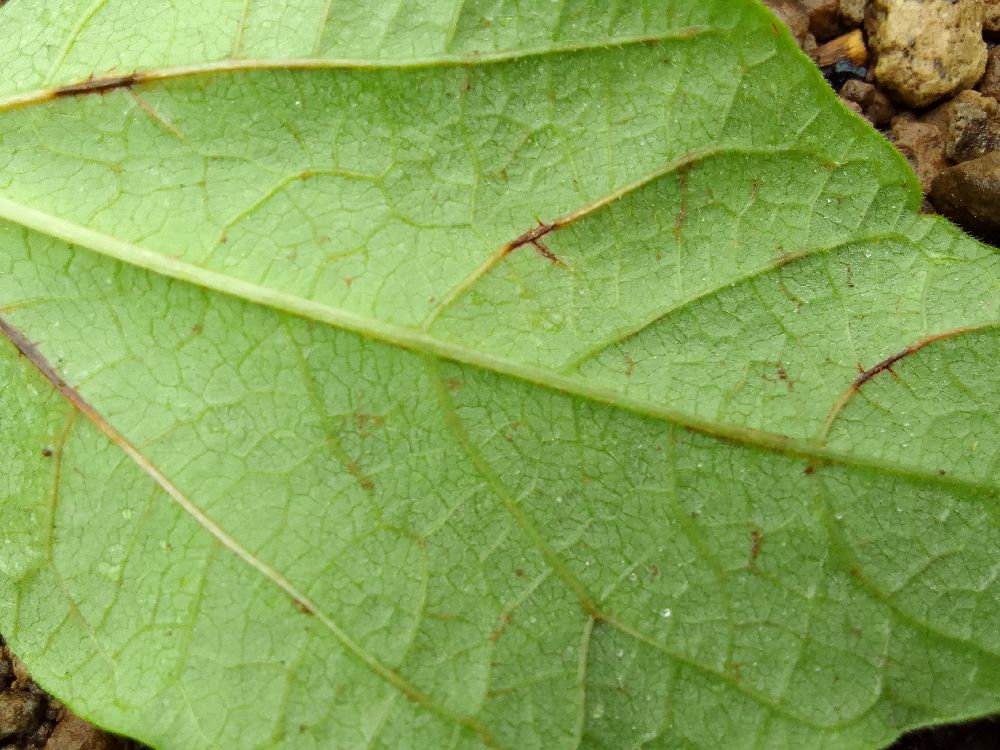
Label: anthracnose